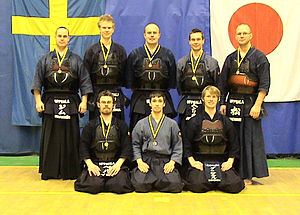
International Kendo Federation / Konkurrence (shiai)
Ved konkurrencer uddeles typisk medaljer som præmie.
International Kendo Federation, forkortet 'FIK', er et international forbund, der organiserer den moderne kendo, der er baseret på Shin-budo.